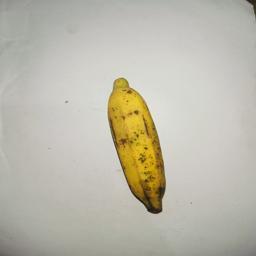
Banana variety: Bangla Kola